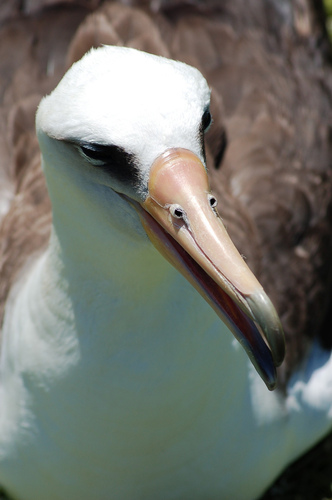
a large bird with white head and brown wing bars and a long narrow yellow beak that is hooked at the end.
a white albatross with brown wings and a peach colored bony beak.
this bird has a long orange and black beak, with black spots around its eyes and a brown back, with a basic white head.
this bird has a white breast and a really long bill.
a large light blue bird, with dark eyes and a yellow long pointed beak
this bird is all white and has a long, pointy beak.
this is a large white bird with a brown colored back and a large light orange bill
this bird has wings that are brown and has an orange bill
this bird has a long tan bill with a white crown and white throat.
this bird has wings that are brown and has a long neck
Species: Laysan Albatross